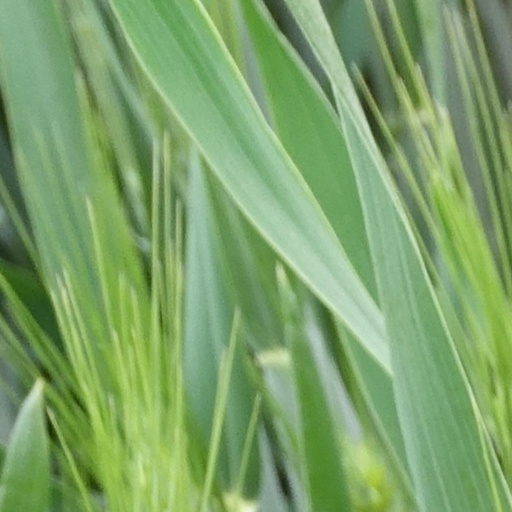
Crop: wheat